Frankie Jordan

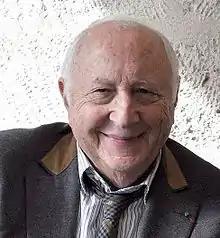
Jordan in 2014

Claude Benzaquen (19 July 1938 – 3 June 2025), known during his music career as Frankie Jordan, was a French rock and roll singer, later a dentist.